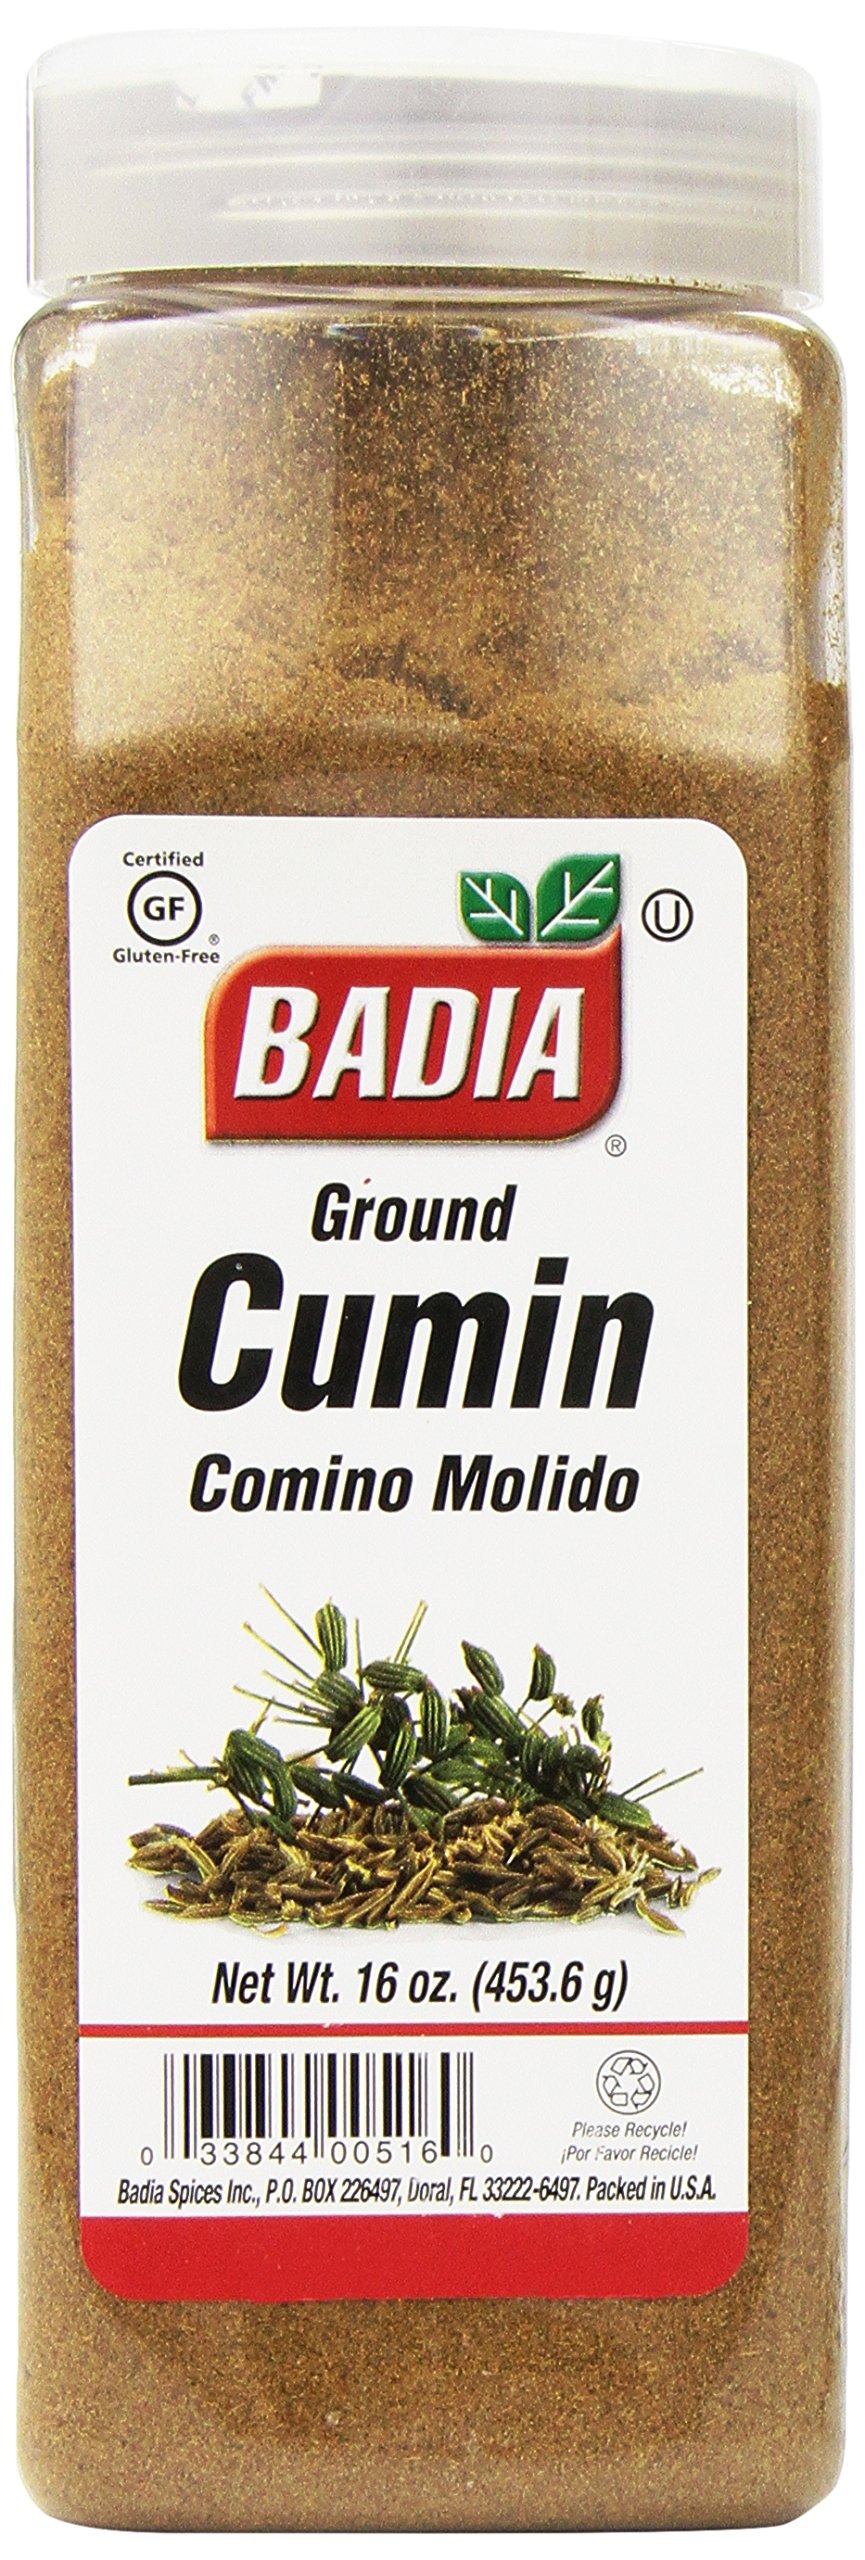
Item Name: Badia Spices Spice, Cumin Seed Ground, 16 Ounce
Bullet Point: Badia Spices inc Spice, Cumin Seed Ground, 16-Ounce
Value: 16.0
Unit: Ounce

Price: 12.595